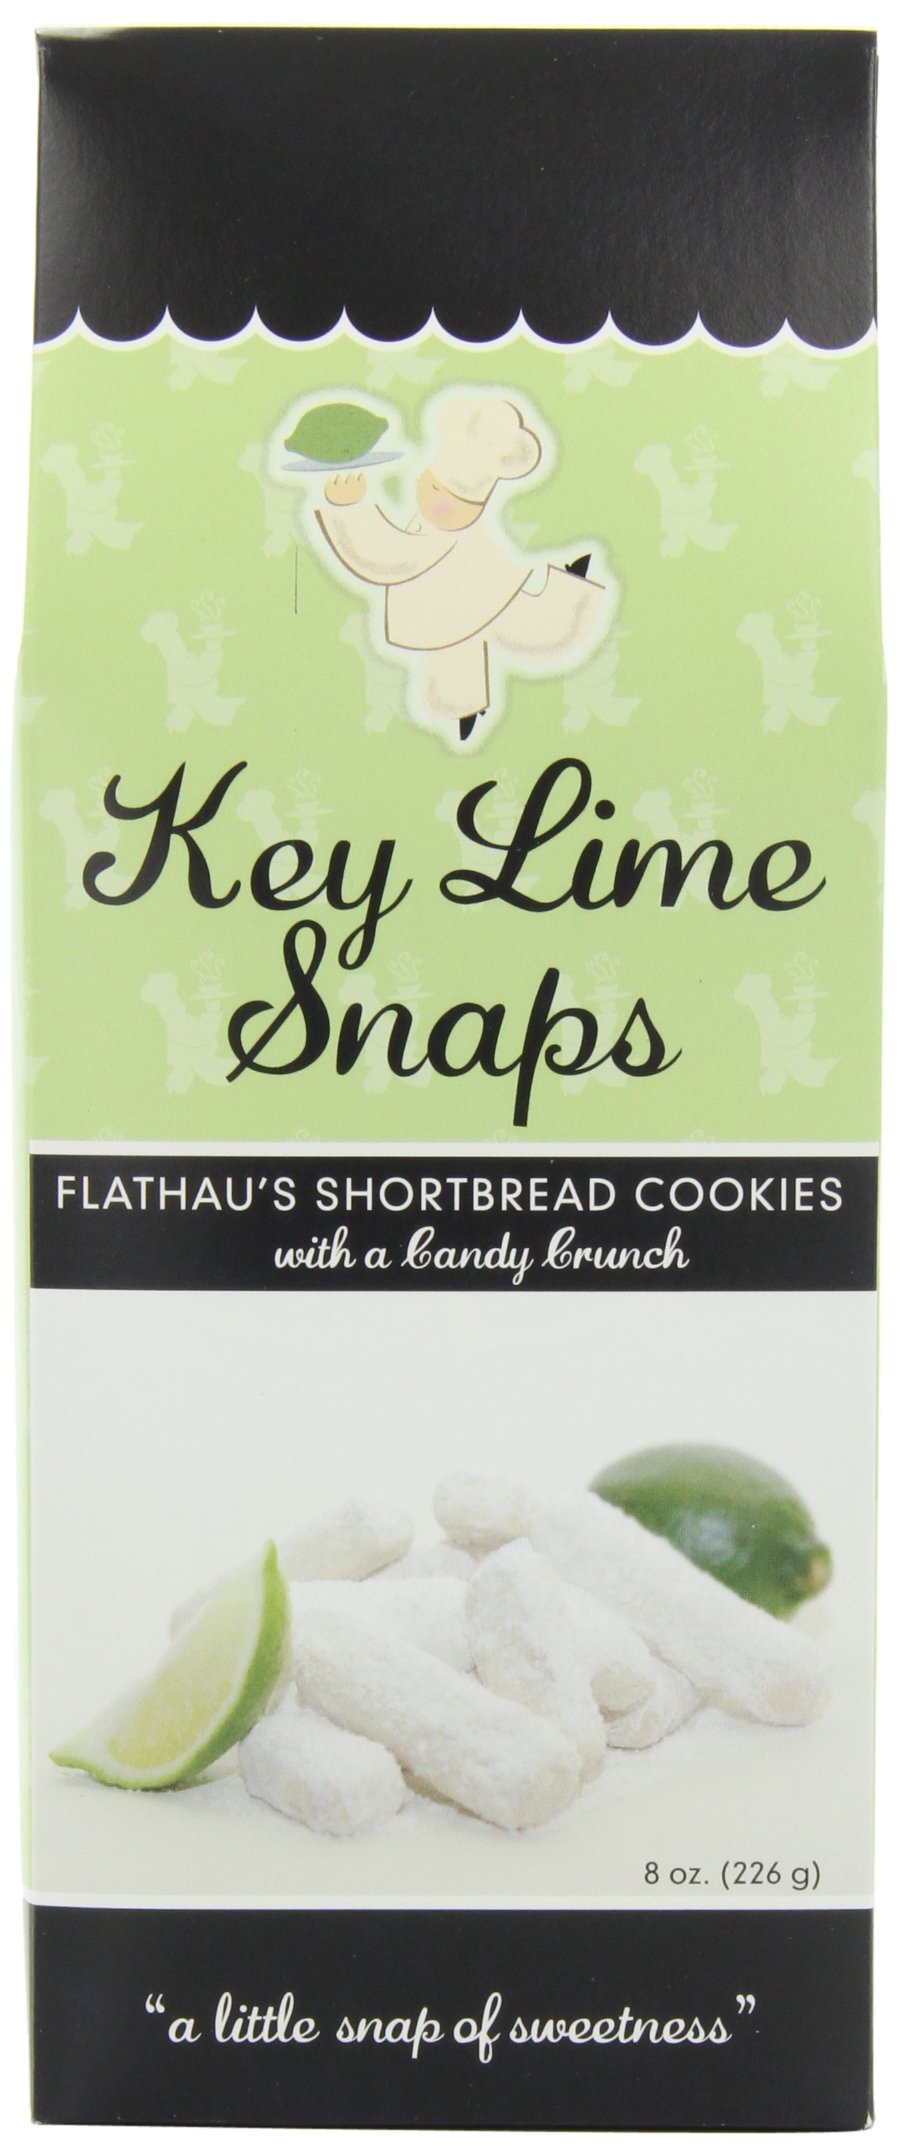
Item Name: Flathau's Fine Foods Key Lime Snaps, Powdered Shortbread Cookies, 8-Ounce Boxes (Pack of 6)
Bullet Point 1: A Snap is a melt in your mouth-yet crisp, shortbread cookie blanketed in powdery sugar with a surprise "Snap" of sweetness inside.
Bullet Point 2: just one taste and you'll see why we guarantee every batch.
Bullet Point 3: gourmet
Bullet Point 4: Food Allergen Statements: Contains Soy/Soybean
Bullet Point 5: These are vacuum sealed for maximum freshness in an air tight foil-line pouch
Value: 48.0
Unit: Ounce

Price: 13.5